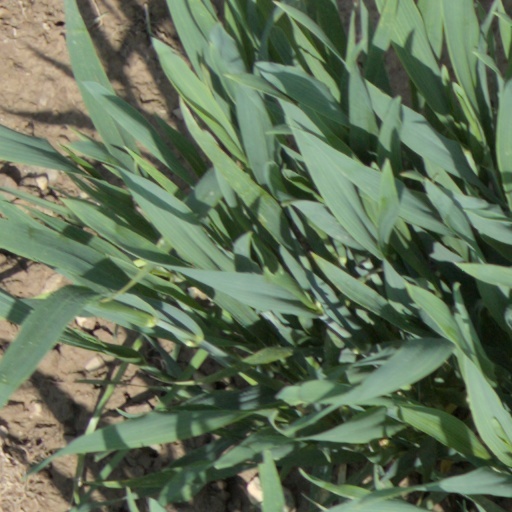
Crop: wheat